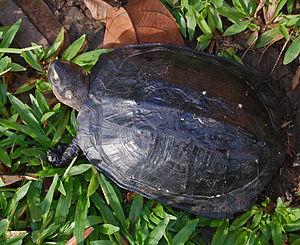
Siebenrockiella crassicollis, ou Emyde noire des marais, est une espèce de tortues de la famille des Geoemydidae.